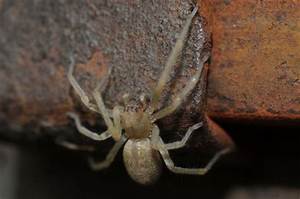
Label: spider